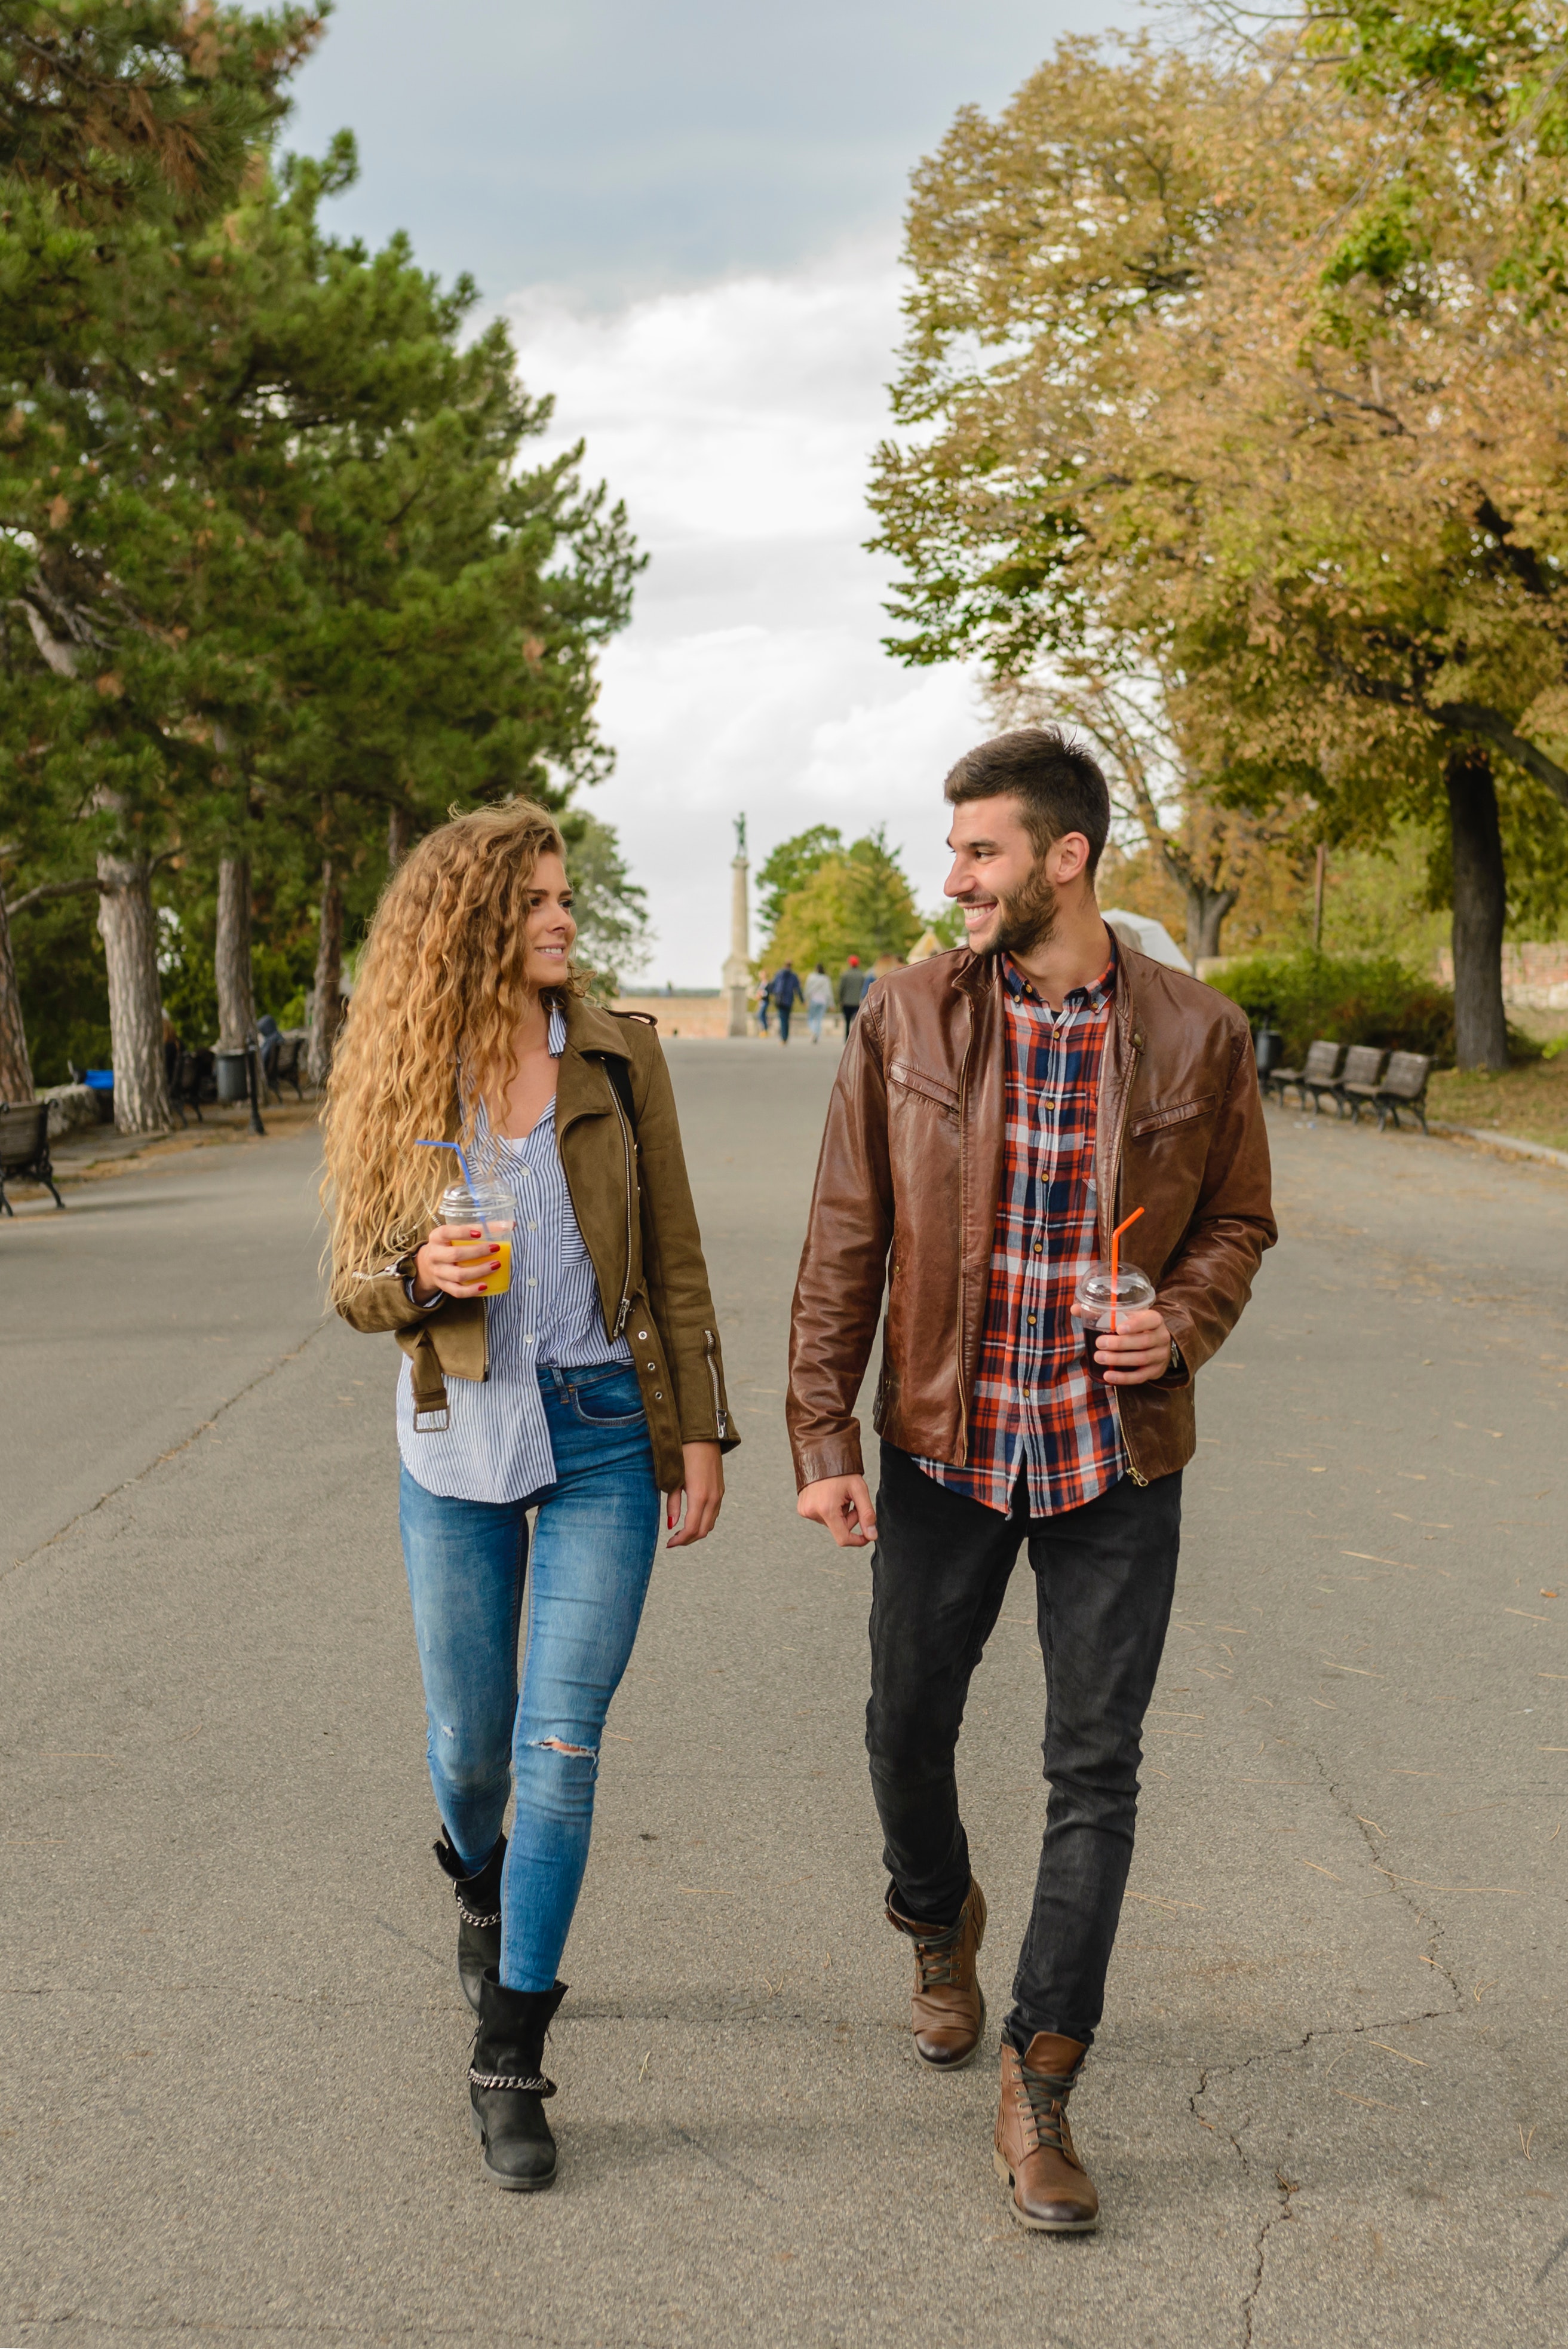
photograph, jeans, clothing, plaid, walking, snapshot, street fashion, tartan, denim, fashion, outerwear, textile, design, fur, footwear, photography, pattern, leisure, jacket, gesture, beige, street, shoe, style